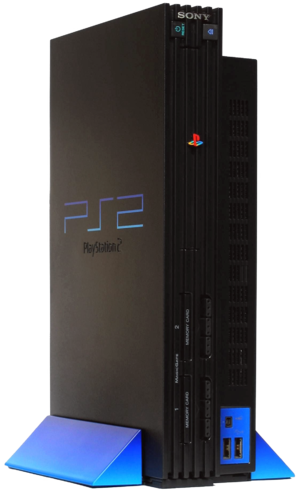
PlayStation 2
En PlayStation 2 i den originale farve
PlayStation 2 er Sonys efterfølger til spillekonsollen PlayStation og forgænger til PlayStation 3. Den første udgave blev udgivet i Japan den 4. marts 2000, i Nordamerika den 26. oktober 2000 og i Europa den 25. november 2000. Playstation 2 er den mest solgte spillekonsol nogensinde. I 2012 stoppede Sony med at producere og sælge Playstation 2'er. Til dato er der blevet solgt cirka 150 millioner enheder]